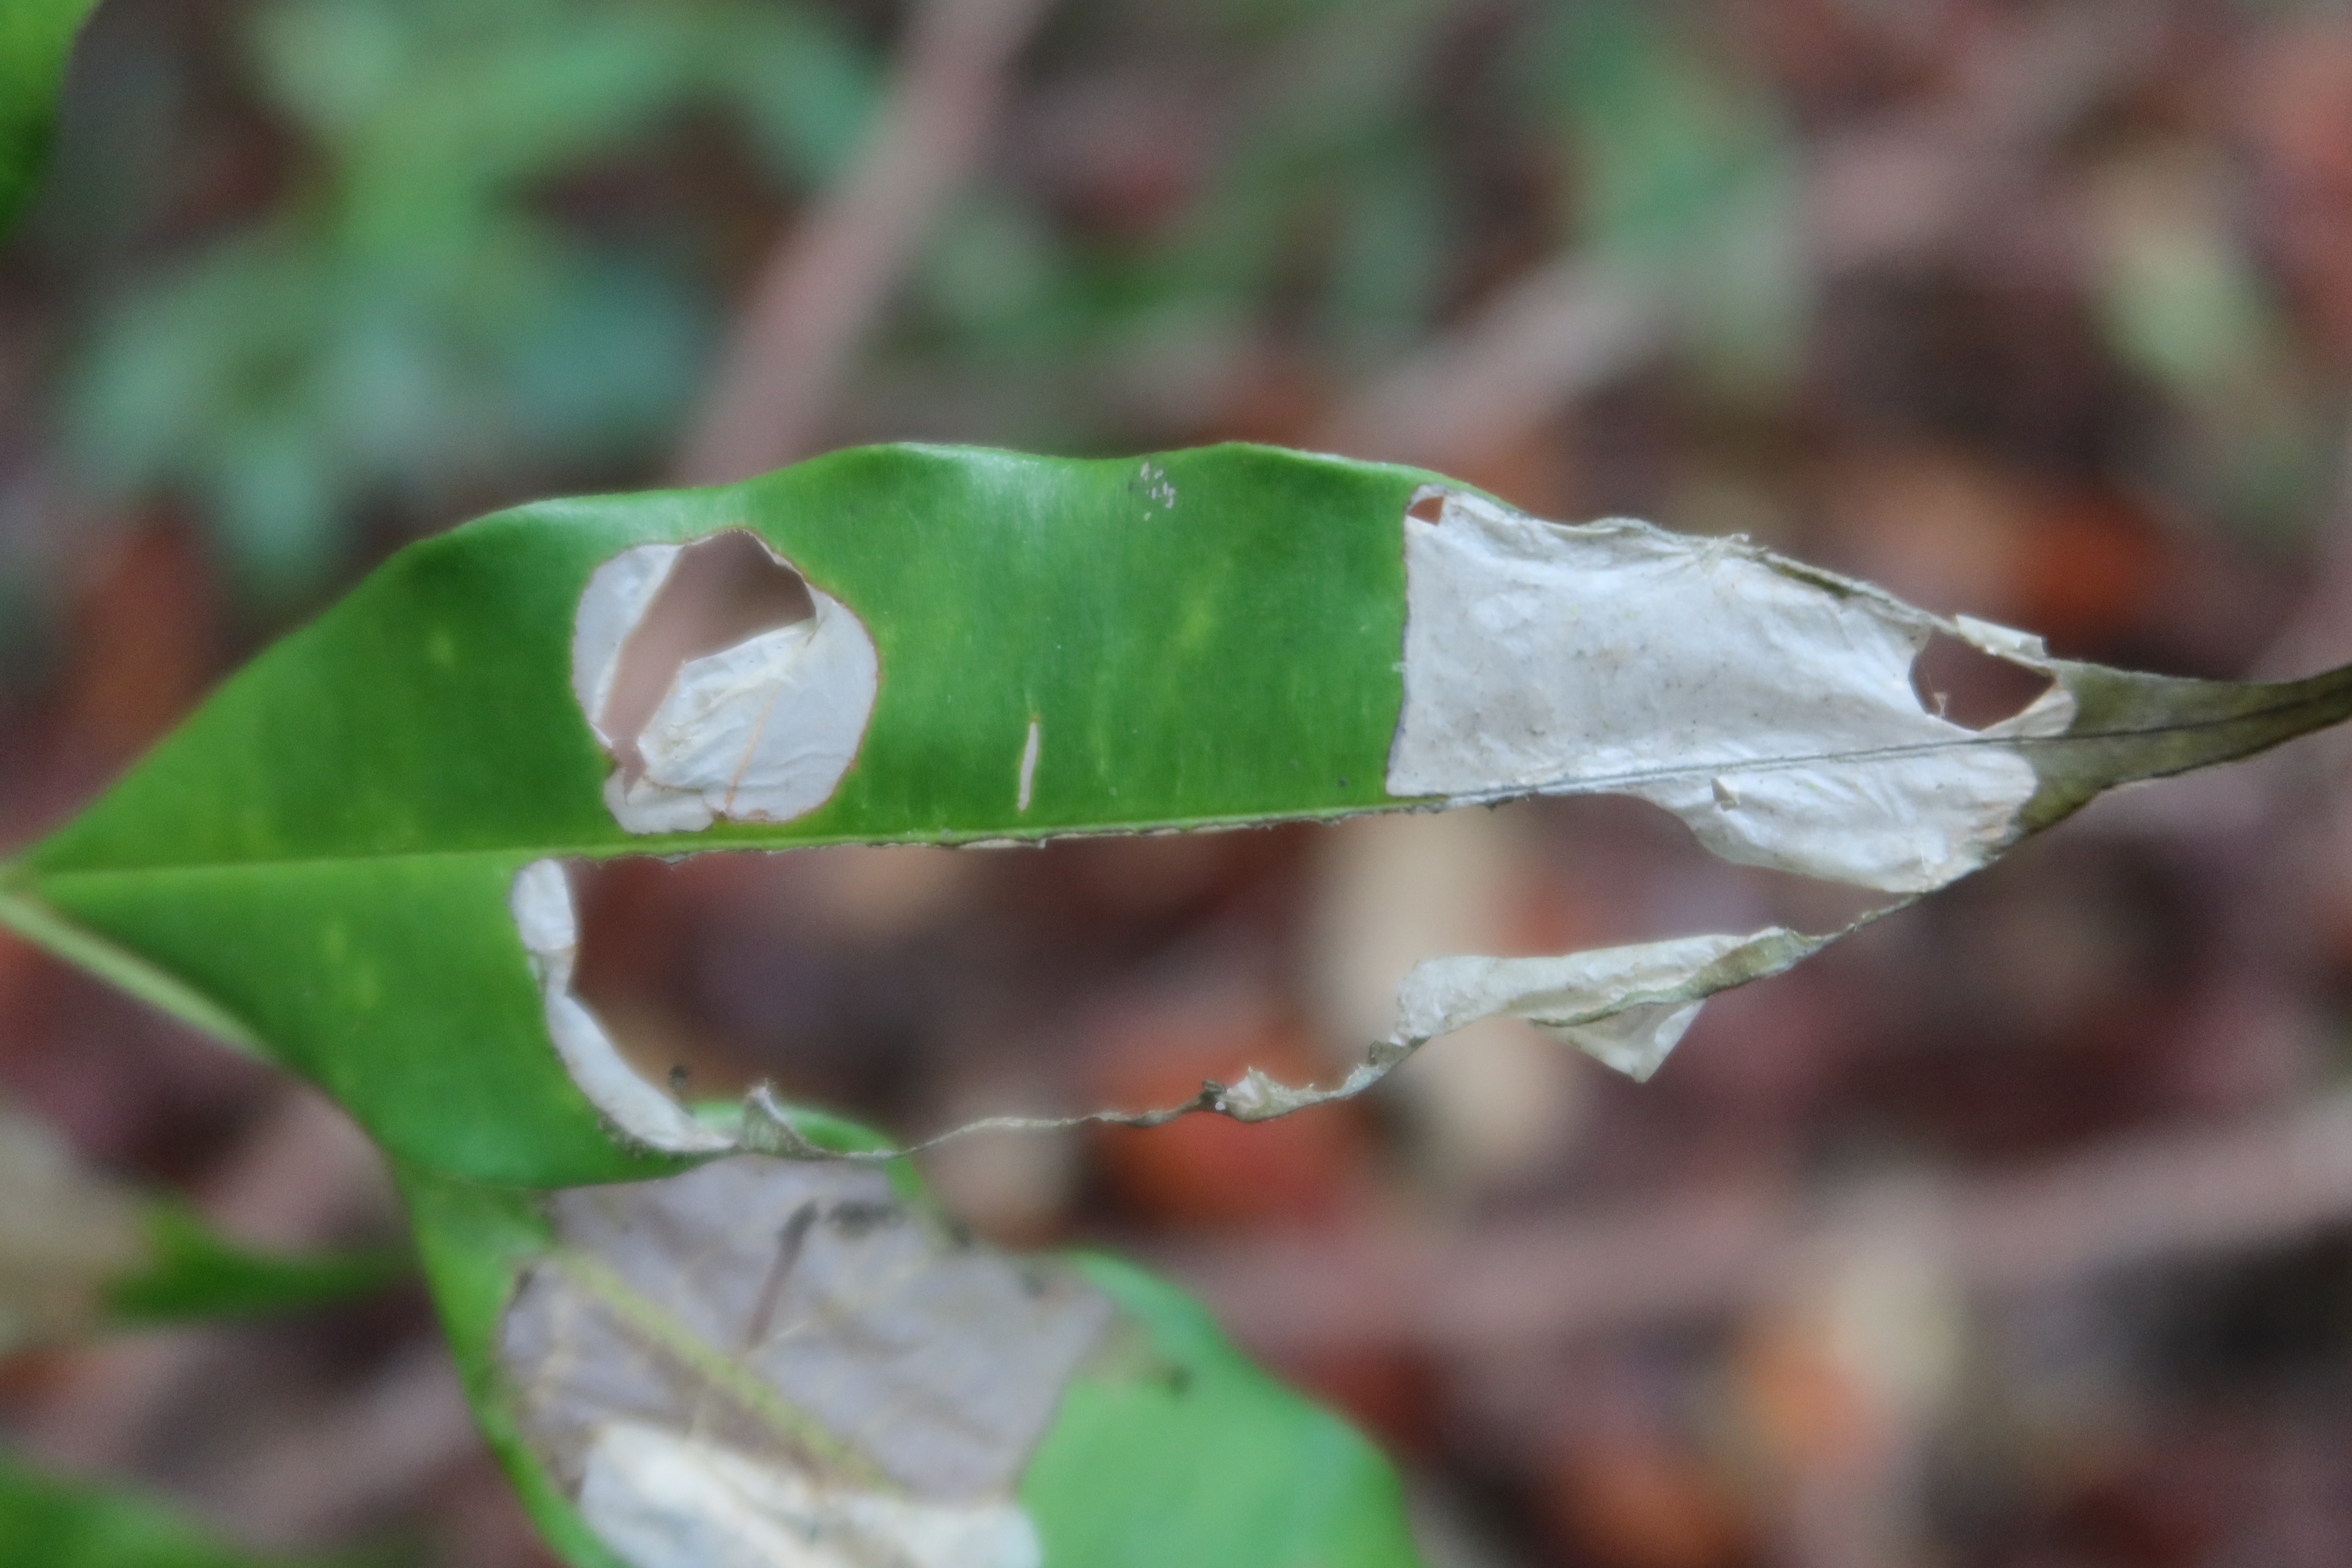
Label: Translucent lesion